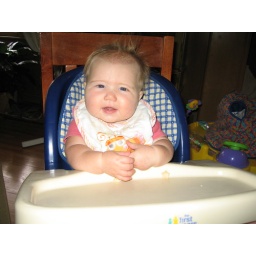
big girl in her high chair